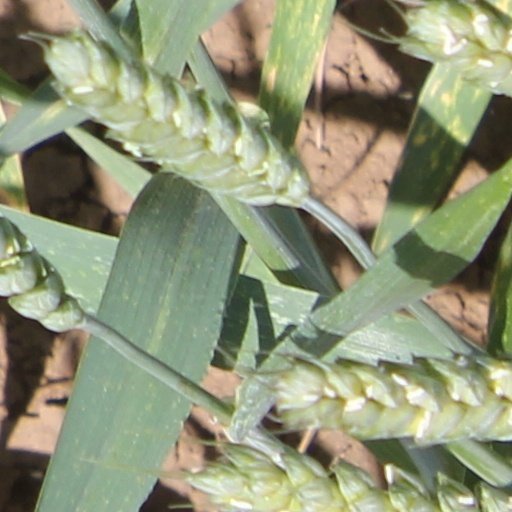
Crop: wheat